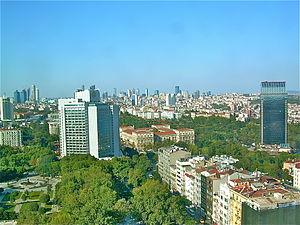
Le parc Gezi est un parc urbain d'Istanbul situé dans le quartier de Taksim. Sa suppression est envisagée par le projet de piétonnisation de la place Taksim et engendre un mouvement protestataire.
Istanbul ou Istamboul [istɑ̃bul], appelé officiellement ainsi à partir de 1930 et auparavant Constantinople, est la plus grande ville et métropole de Turquie et la préfecture de la province homonyme, dont elle représente environ 50 % de la superficie mais plus de 97 % de la population. Quatre zones historiques de la ville sont inscrites sur la liste du patrimoine mondial de l'Unesco depuis 1985. Istanbul est le principal centre économique de la Turquie mais aussi la capitale culturelle du pays.
Taksim est le nom d'une place et, par extension, du centre moderne d'Istanbul qui s'étend aux alentours, sur la rive occidentale de la ville. C'est un centre nerveux multiculturel qui vit 24 heures sur 24, avec des flux de personnes importants, mais aussi un trafic routier intense sur le rond-point de la place du même nom. Elle est dans le district de Beyoğlu.